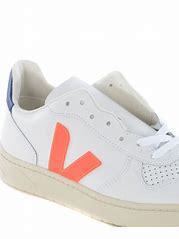
Brand: Veja
Model: 100